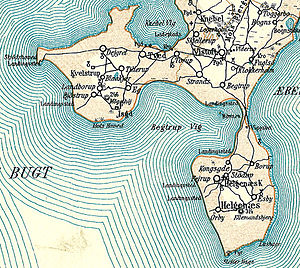
Begtrup Vig
Begtrup Vig omkring 1900.
Kort over Begtrup Vig i den vestlige del af Randers Amt
Begtrup Vig er en vig af Aarhusbugten ved Mols, der mod øst og syd afgrænses af Helgenæs, længst mod øst af Dragsmur ved tangen mellem Mols og Helgenæs, hvor også resterne af Olaf Ryes Skanse. Den inderste del af vigen, fra den lille ø Rønnen i nord, og til Stavsøre på Helgenæs, er omgivet af enge og marker. Mod nord er det mere bakket, og her ligger landsbyerne Begtrup og Strands, og videre mod vest nogle sommerhusområder; Kysten drejer herefter mod syd og danner halvøen Skødshoved med det sydlige punkt Mols Hoved. Områdets landskab er formet af isens bevægelser under den sidste istid.